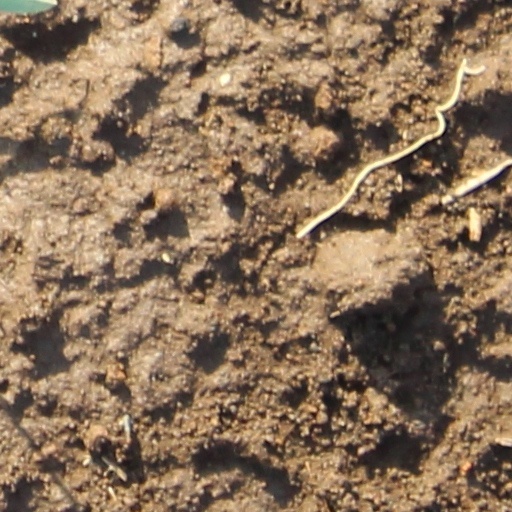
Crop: wheat